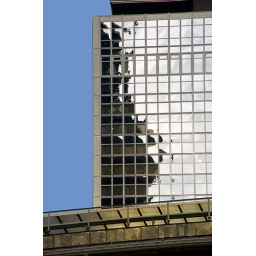
In the centre of former east Berlin, the TV tower is reflected in this series of windows.